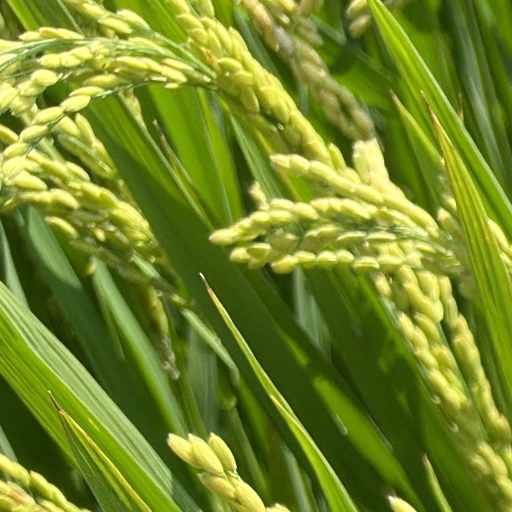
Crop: rice